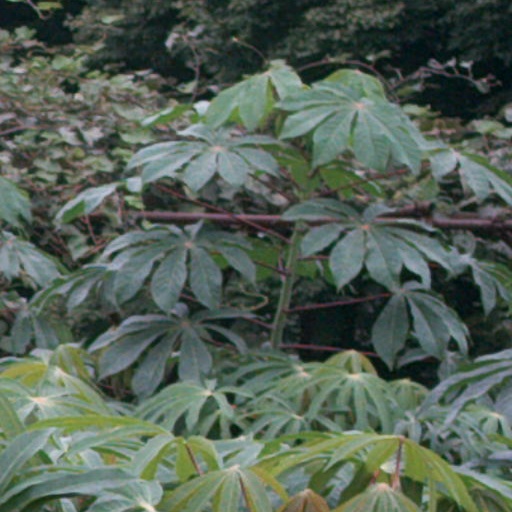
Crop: cassava